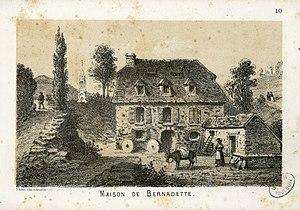
Fait partie d'un album de 18 planches lithographiées dont certaines sont signées. Pl. imprimées chez Monrocq à Paris. Titre en lettres d'or sur le plat supérieur. Les dessins des lithographies n° 5, 6, 7, 13 paraissent signés André Gorse. L'identification est certaine car le dessin original de la lithographie n°4 est signé A. Gorse. Ancely, René (1876 - 1966). Possesseur